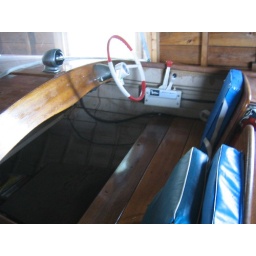
the boat in its house